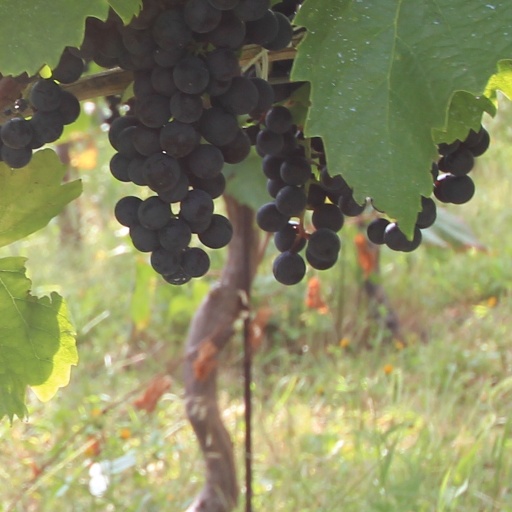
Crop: grape